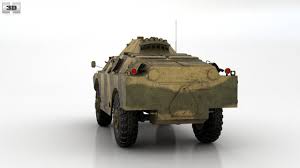
Label: BRDM